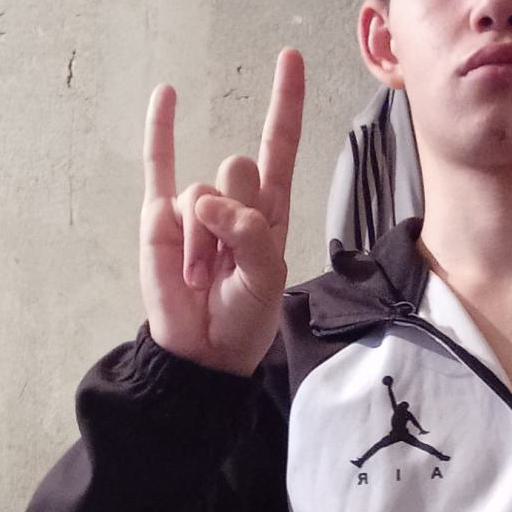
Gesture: rock